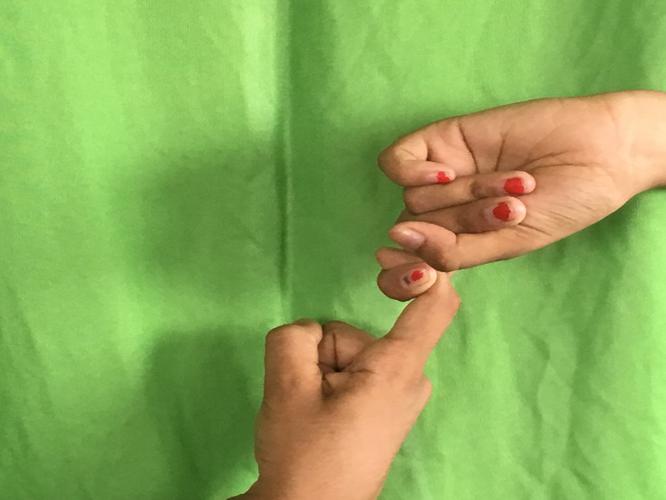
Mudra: Pasha
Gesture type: double_hand